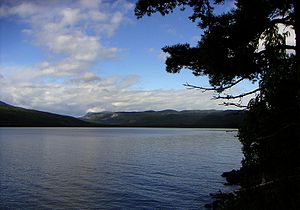
Sperillen
Sperillen, udsigt mod  nordvest
Sperillen, udsigt mod nordvest
Sperillen er en sø som ligger i Ådal i Ringerike Kommune, Viken Fylke i Norge. I nord har søen tilløb fra floderne Begna og Urula. I syd er den reguleret med en dæmning ved Ringmoen, og afløbet danner Ådalselven, som siden løber sammen med Randselven neden for Hønefossen i Hønefoss og danner Storelven. Søen har et areal på ca. 37 km² og strækker sig ca. 26 km i længden. Vandspejlet ligger ca. 150 moh., og største dybde er ca. 123 m.